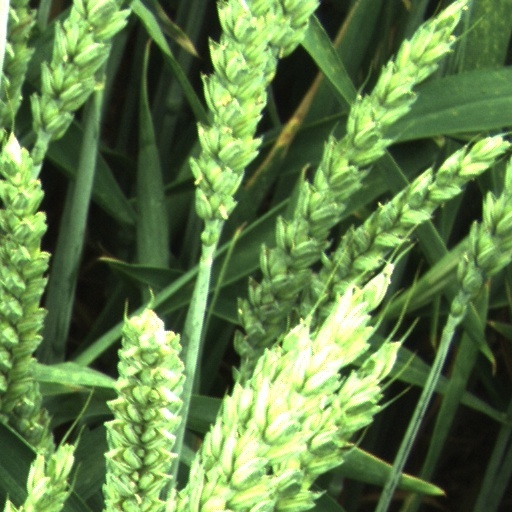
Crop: wheat